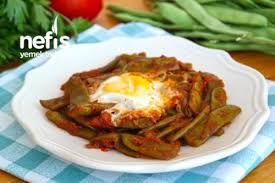
Yemek: taze_fasulye